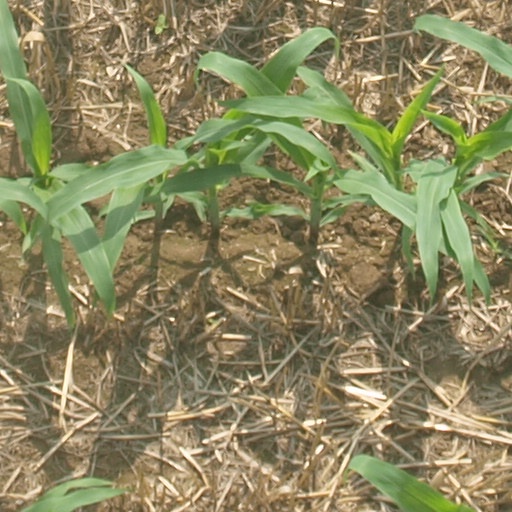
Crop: maize; corn